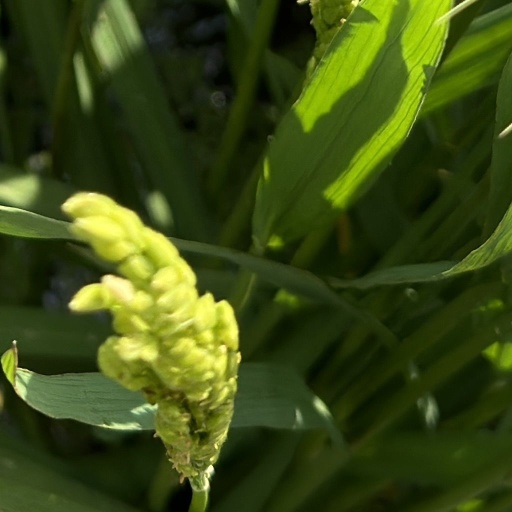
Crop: rice